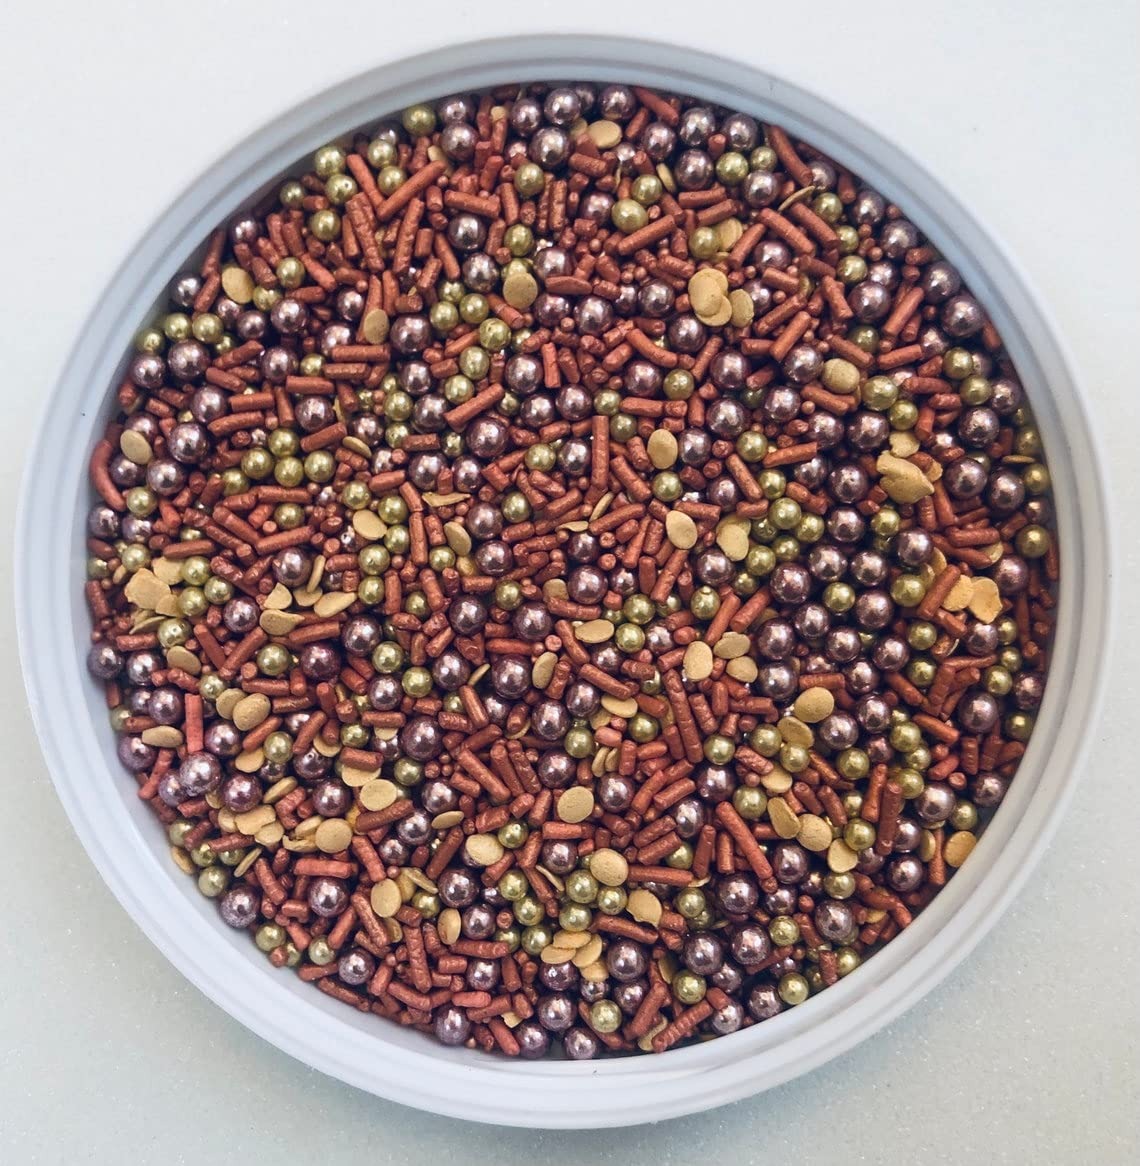
Item Name: The Golden Rose Fancy Confetti Mix Edible Party Sprinkles Cake Cookie Donut Cakepop Birthday Wedding Shower Fall Toppings 6 oz
Bullet Point 1: Perfect themed sprinkles for decorating cupcakes, cookies, donuts and more.
Bullet Point 2: These themed sprinkles make perfect decorations for your treats to celebrate baby showers, birthdays, gender reveals, weddings, bridal showers and other themed events.
Bullet Point 3: Sweet and Pretty- These yummy sprinkles add beauty to everything but they also taste deliciously sweet. They will add that extra sweetness to any of your desserts.
Bullet Point 4: You will be the talk of the party!!
Value: 6.0
Unit: Ounce

Price: 12.77